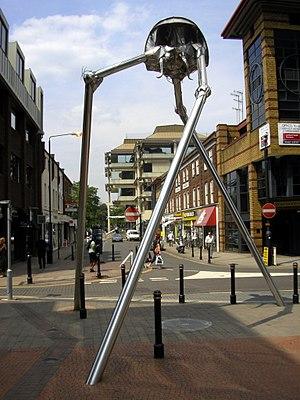
Woking est un district et une ville importante dans le Surrey, au nord de Guildford, au Royaume-Uni.
La Guerre des mondes est un roman de science-fiction écrit par H. G. Wells, publié en 1898. C'est une des premières œuvres d'imagination dont le sujet est l'humanité confrontée à une race extraterrestre hostile, en plus d'être le reflet de l'angoisse de l'époque victorienne et de l'impérialisme.
Herbert George Wells, plus connu sous la signature H. G. Wells, né le 21 septembre 1866 à Bromley dans le Kent et mort le 13 août 1946 à Londres, est un écrivain britannique surtout connu aujourd'hui pour ses romans de science-fiction. Il fut cependant également l'auteur de nombreux romans de satire sociale, d'œuvres de prospective, de réflexions politiques et sociales ainsi que d'ouvrages de vulgarisation touchant aussi bien à la biologie, à l'histoire qu'aux questions sociales. Il est considéré comme le père de la science-fiction contemporaine.